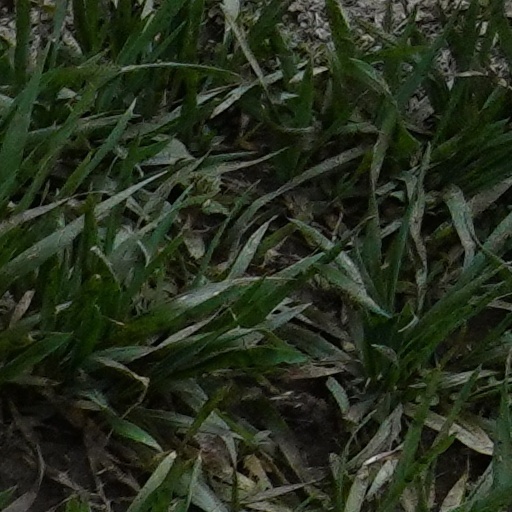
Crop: wheat